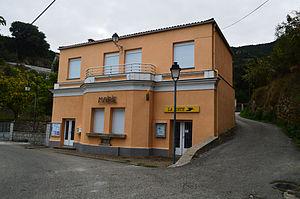
Argiusta-Moriccio est une commune française située dans la circonscription départementale de la Corse-du-Sud et le territoire de la collectivité de Corse.